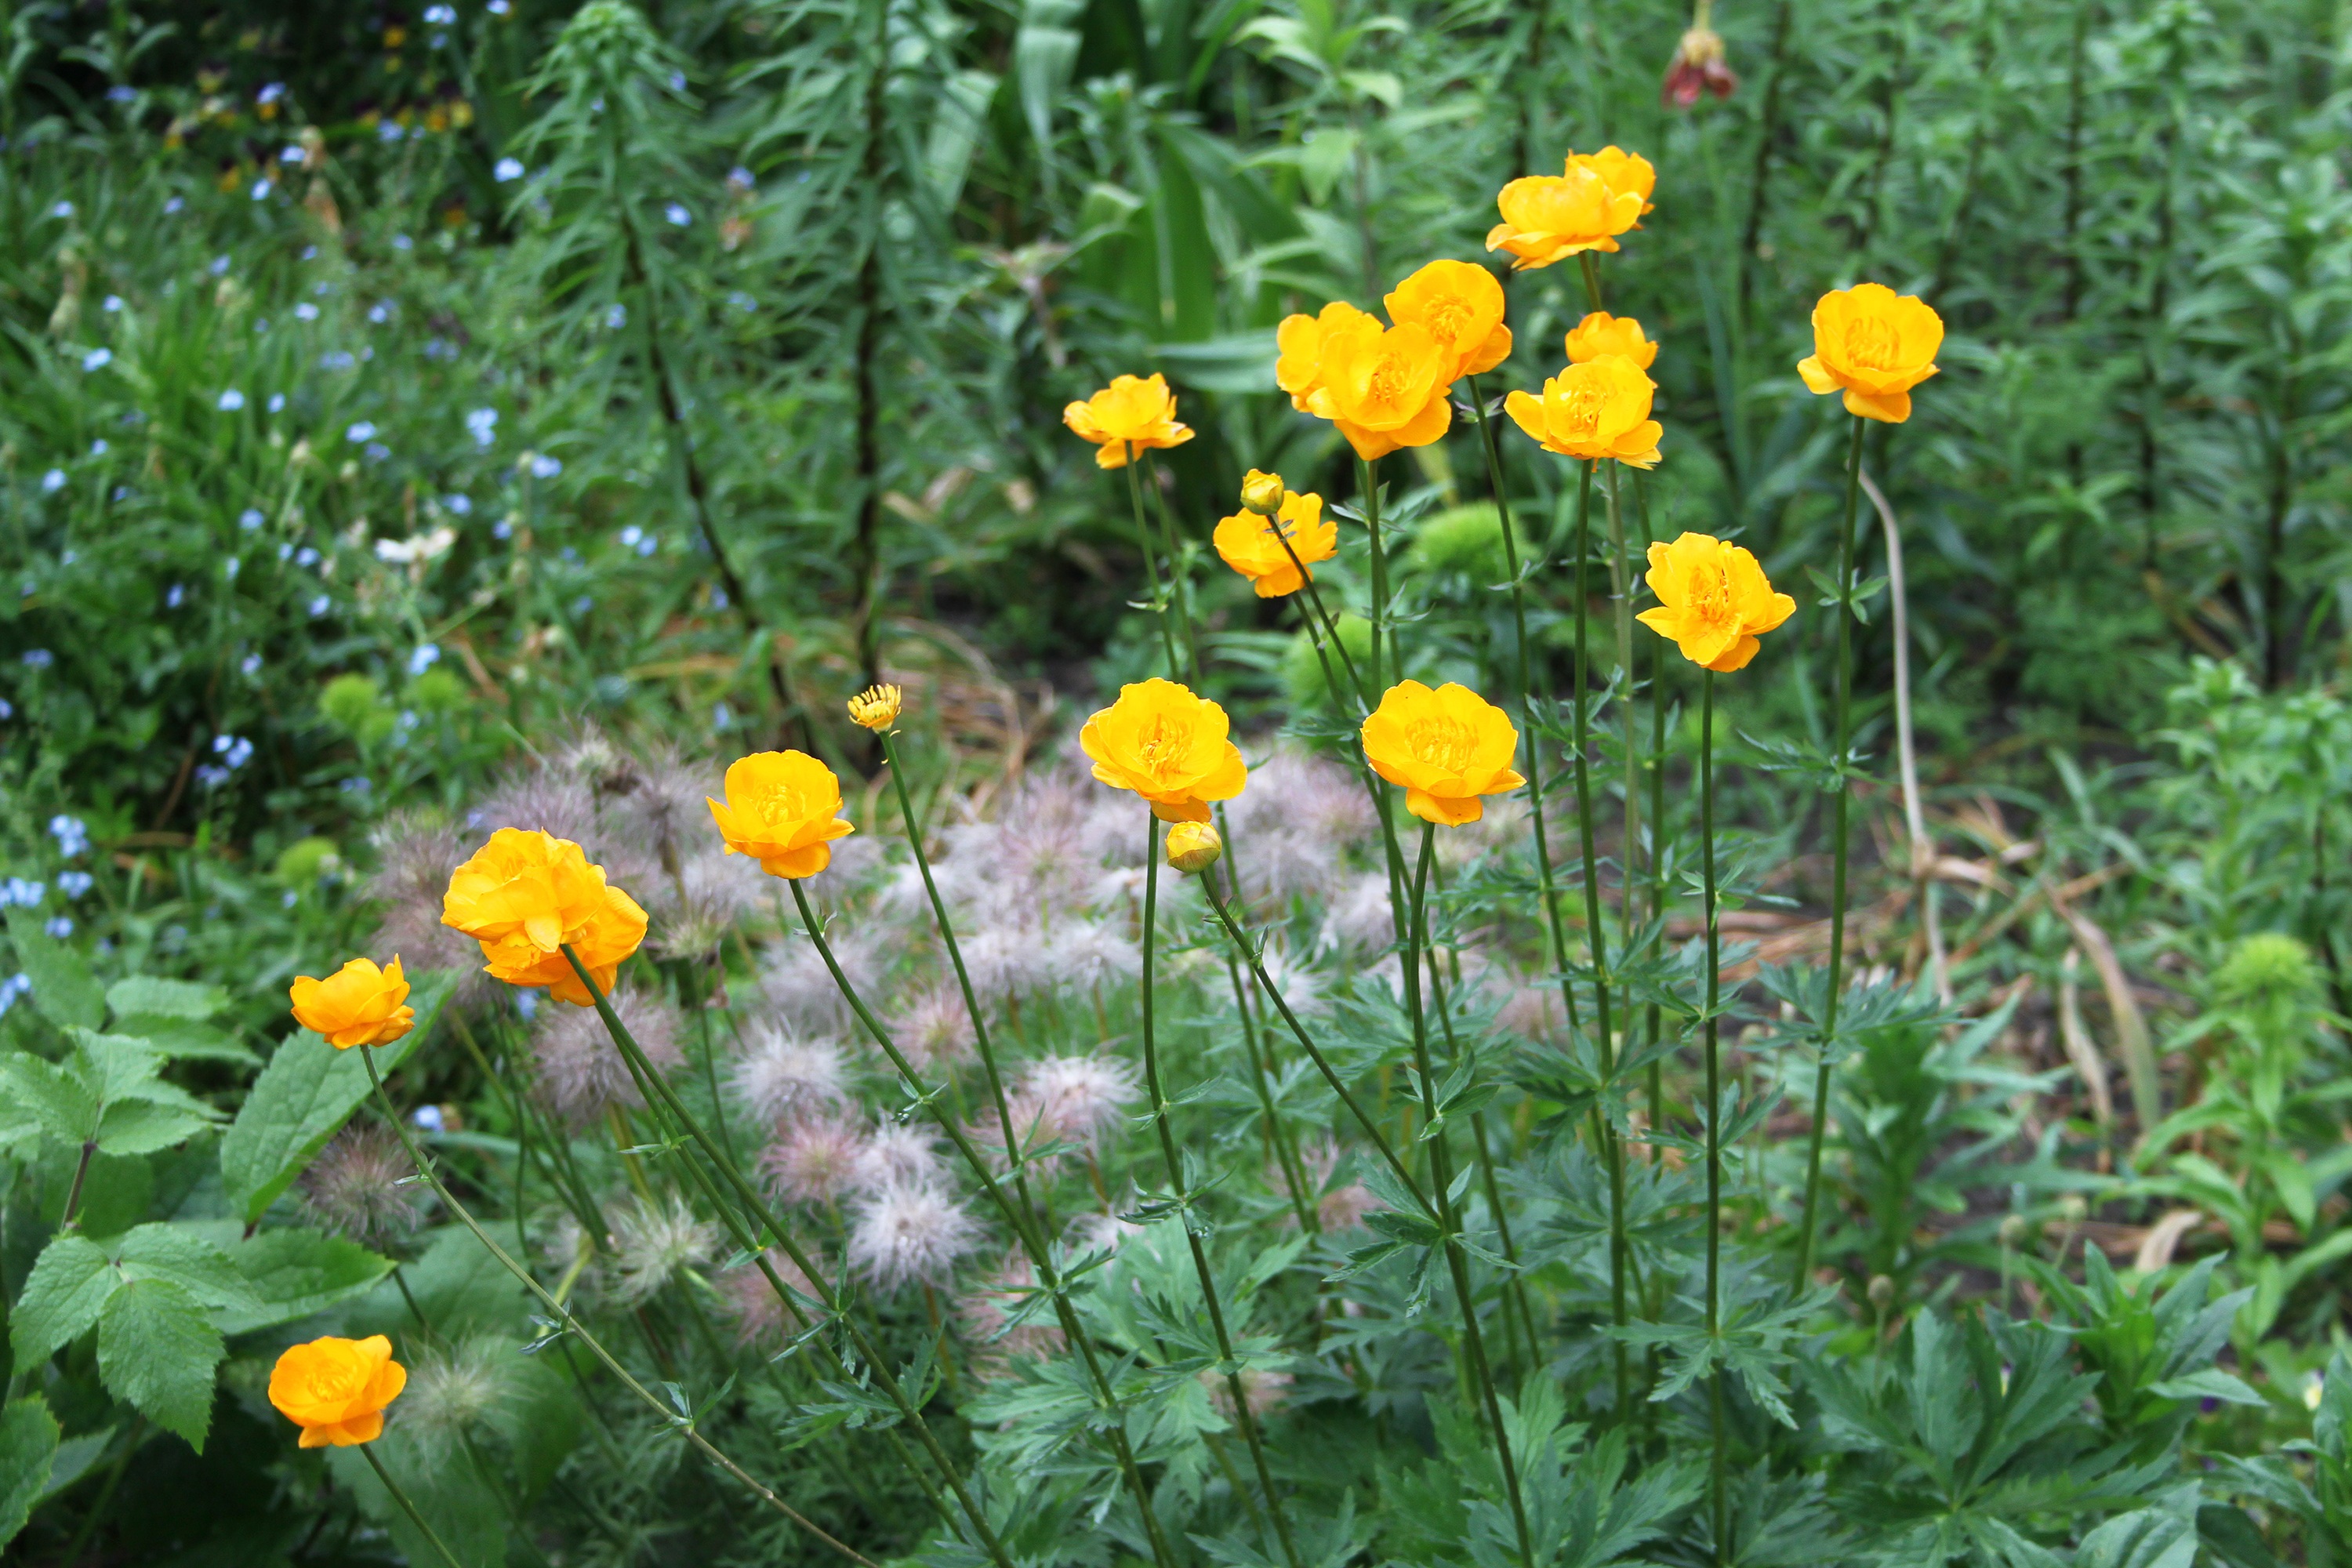
nature, plant, field, meadow, prairie, flower, bloom, summer, daisy, foliage, spring, green, herb, botany, yellow, garden, closeup, flora, wildflower, flowers, vegetation, flourishing, blooms, tansy, scrubs, flowering plant, daisy family, sulfur cosmos, little flowers, annual plant, land plant, chamaemelum nobile, flatweed, common tormentil, a tangled web